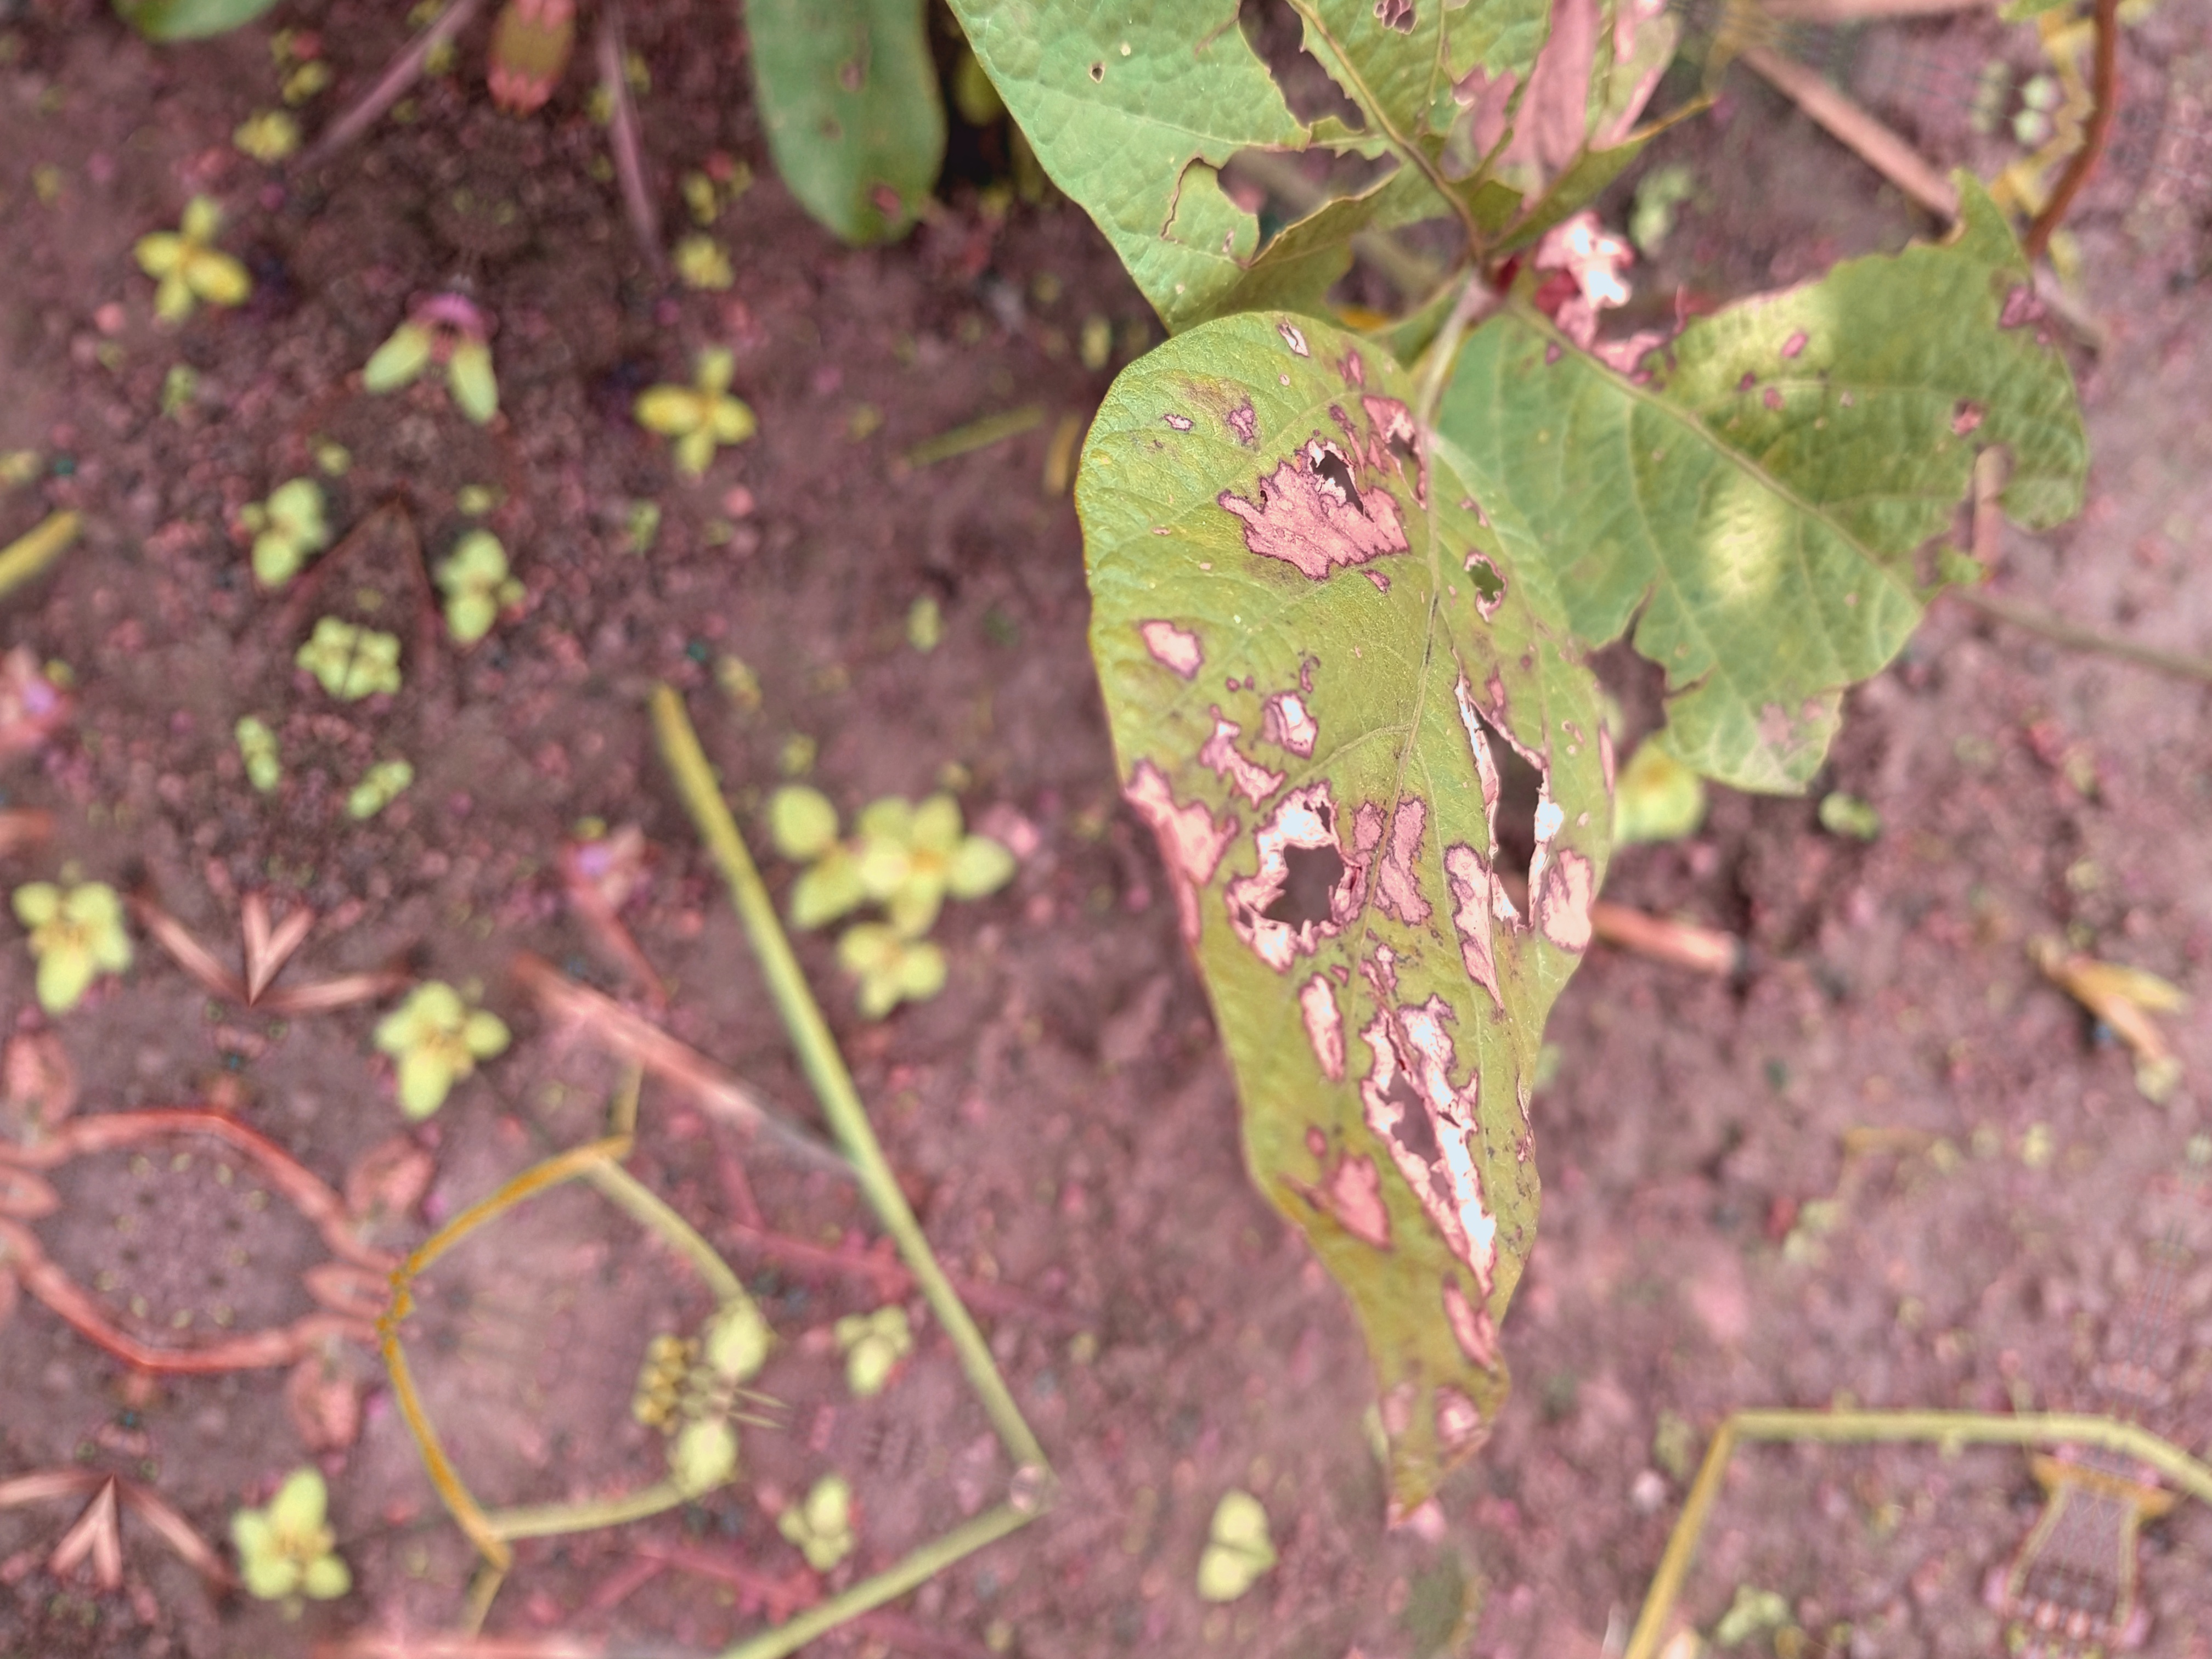
Label: Disease